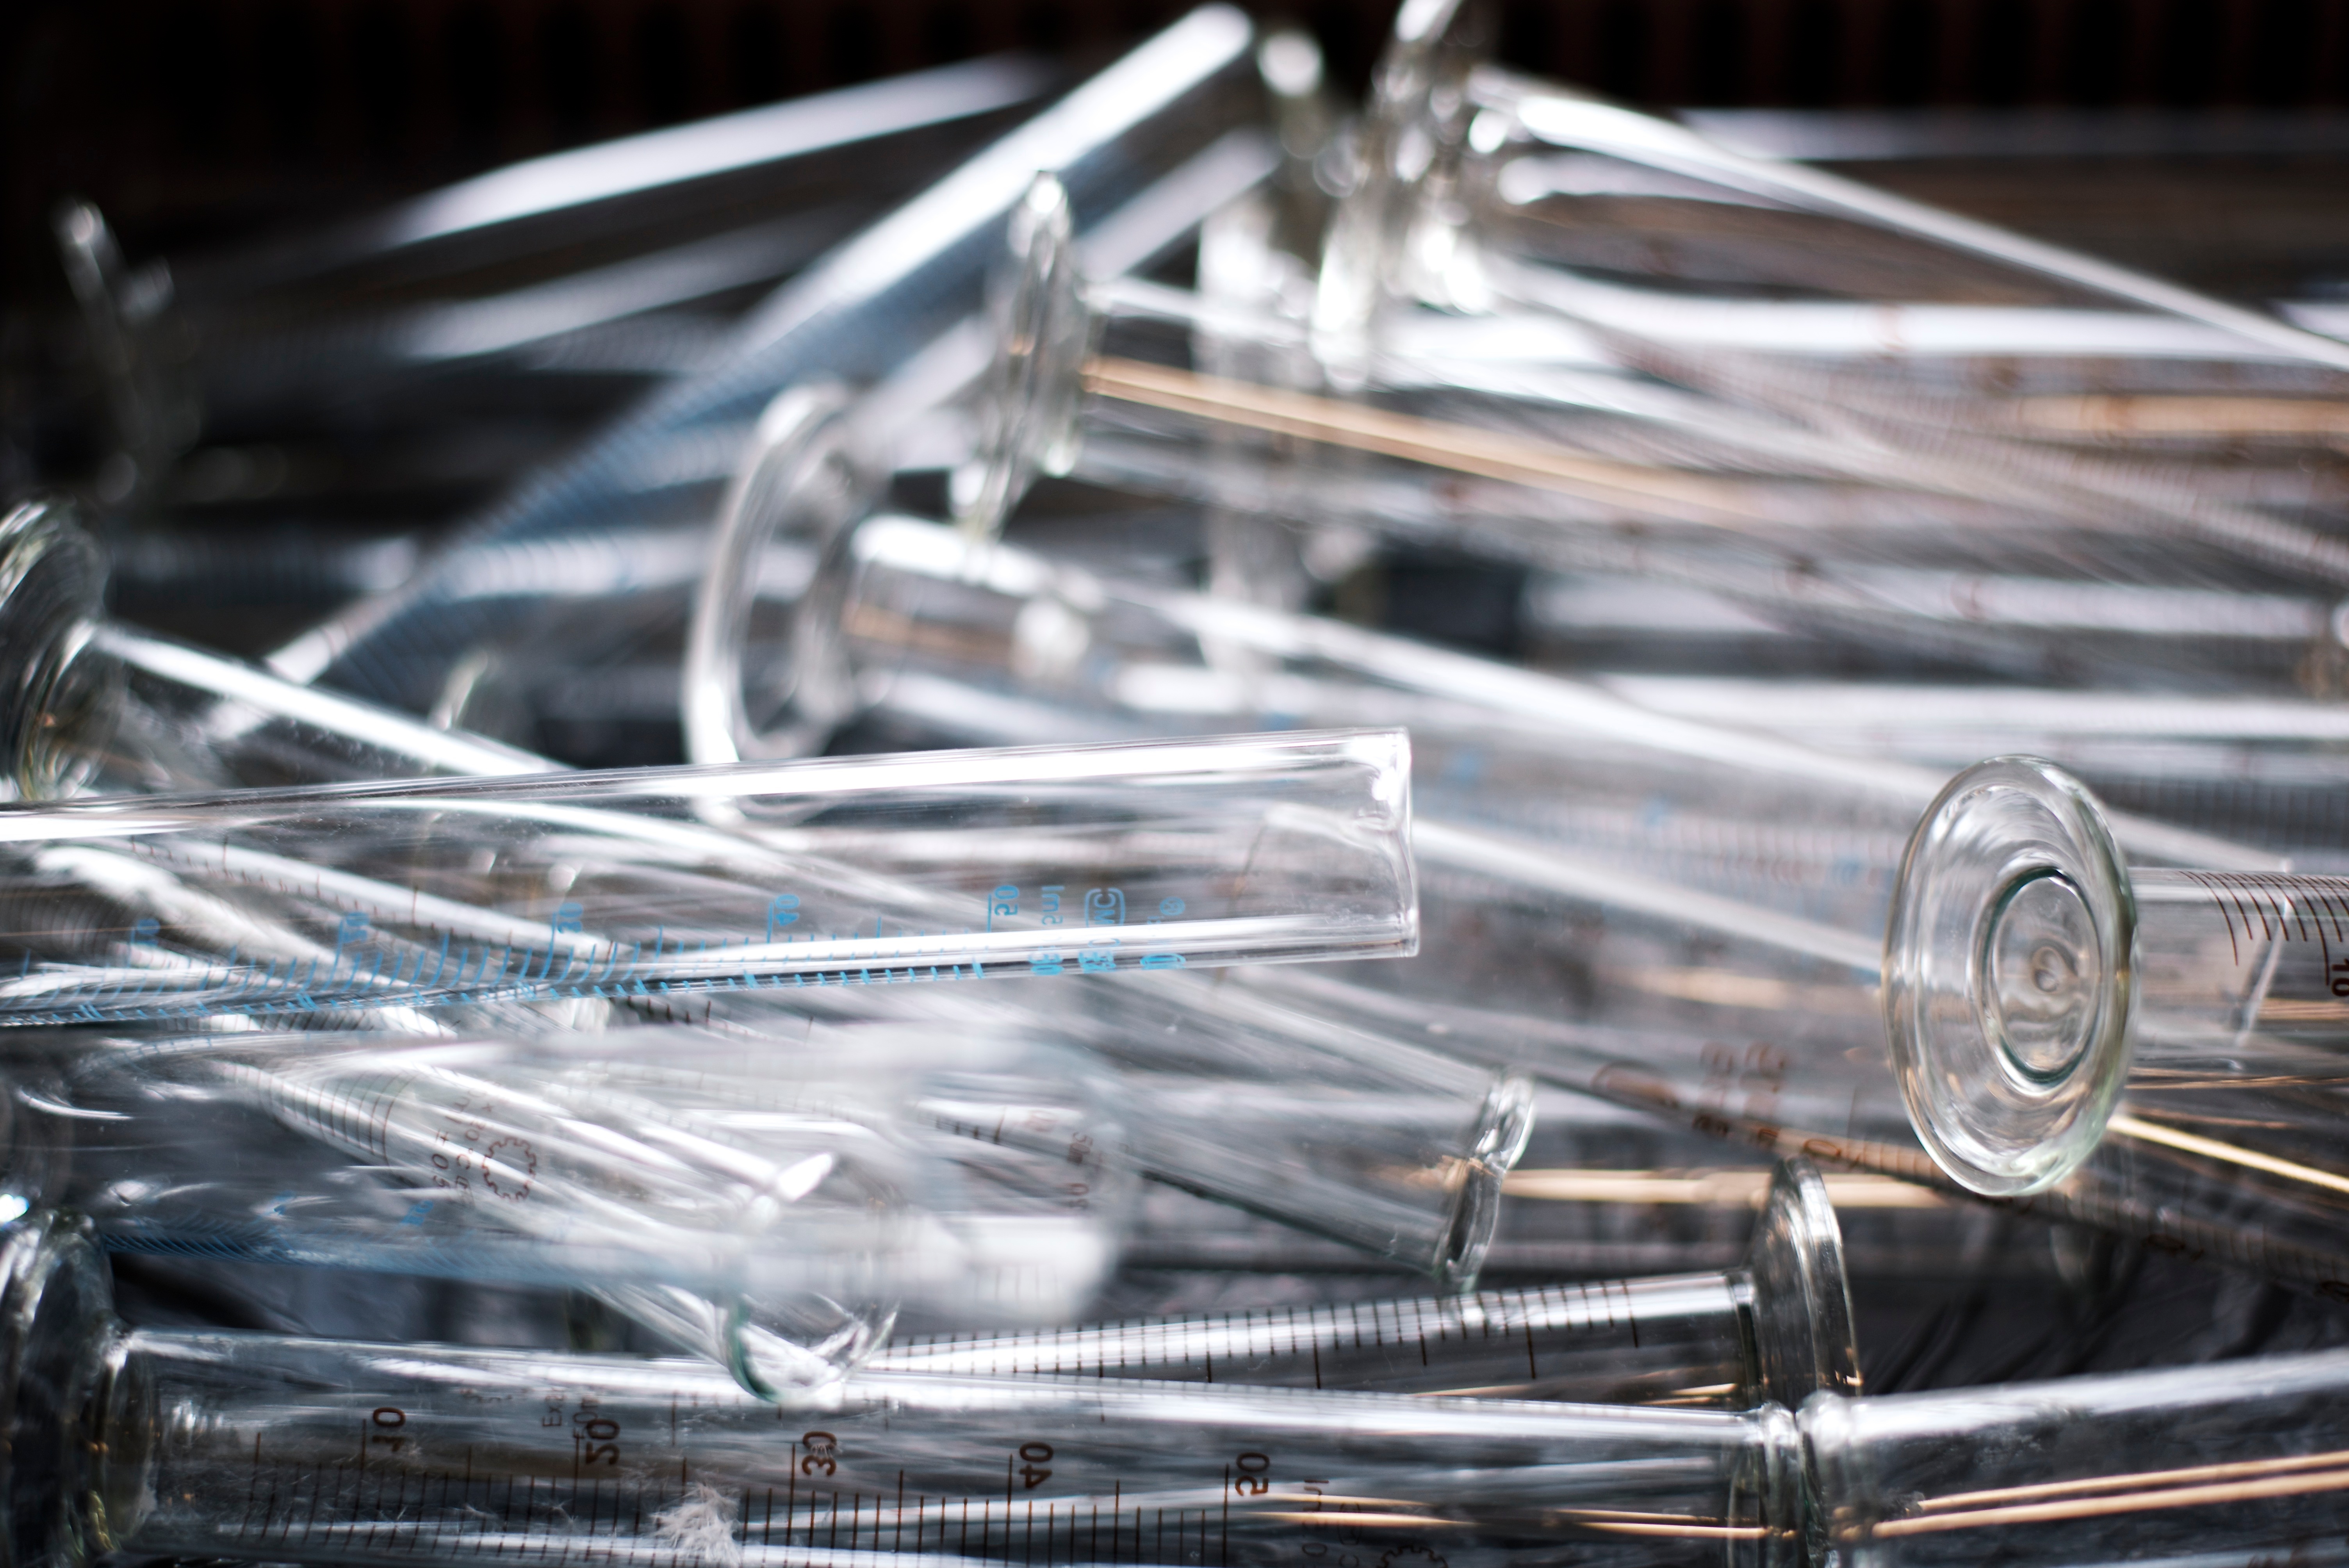
wheel, glass, metal, research, science, laboratory, tubes, test, scientific, plastic wrap, cylinders, aircraft engine, glass tubes